Fayetteville and Western Plank Road

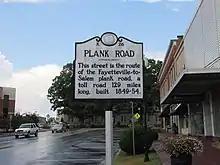
Plank Road historical marker commemorating the plank road that once ran from Fayetteville to Salem, North Carolina, spanning 129 miles. On highway 27 in Carthage, North Carolina.

Because Fayetteville is at the head of the navigable waters of the Cape Fear River, it was planned to make Fayetterville a center for transportation for the eastern part of the state. Other projects included the Fayetteville and Raleigh Plank Road, Fayetteville and Center Plank Road (to Center, now re-named Norwood, North Carolina, the Fayetteville and Northern Plank Road, and the Fayetteville and Warsaw Plank Road, which would meet up with the Wilmington and Weldon Railroad. The cost of the road construction was about $1,300.00 per mile.